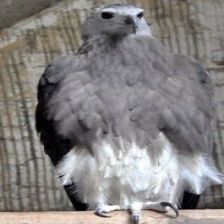
Species: GREY HEADED FISH EAGLE
Scientific name: ICHTHYOPHAGA ICHTHYAETUS